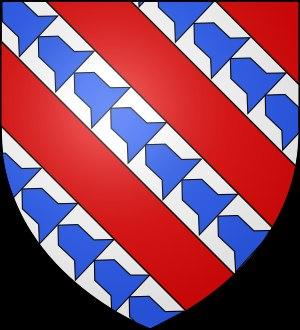
Thimougies est une section de la ville belge de Tournai, située en Région wallonne dans la province de Hainaut.